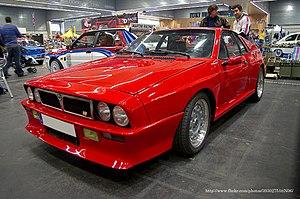
Lancia est un constructeur automobile italien fondé à Turin en 1906, il fait aujourd'hui partie du groupe italien Fiat Chrysler Automobiles.